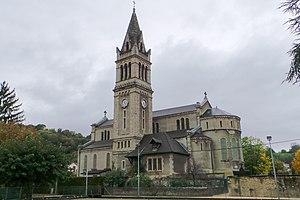
Renage est une commune française située dans le département de l'Isère en région Auvergne-Rhône-Alpes.